Nuremberg Chronicle

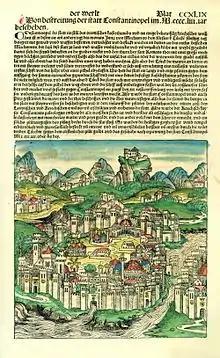

The publisher and printer was Anton Koberger, the godfather of Albrecht Dürer, who, in the year of Dürer's birth in 1471, ceased goldsmithing to become a printer and publisher. He quickly became the most successful publisher in Germany, eventually owning 24 printing presses and having many offices in Germany and abroad, from Lyon to Buda.